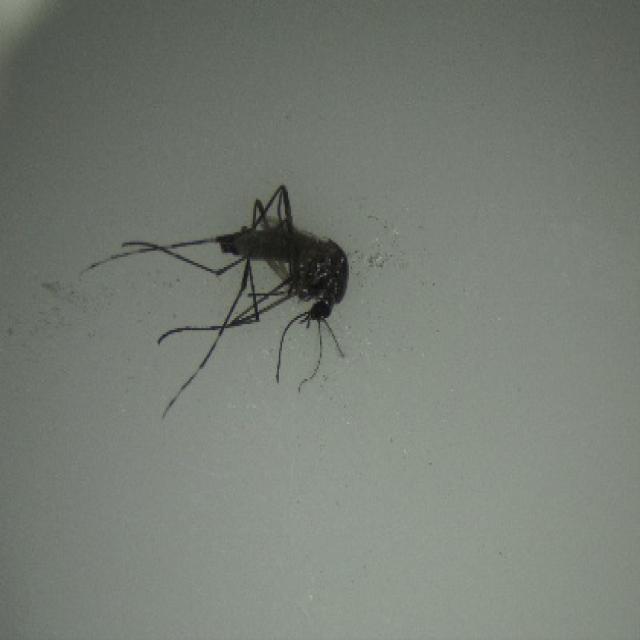
Species: aedes_albopictus